Off!

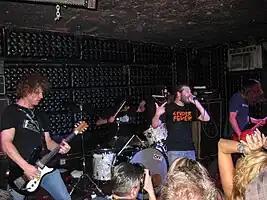
Left to right: Coats, Rubalcaba, Morris, and McDonald in 2012

Off! (stylized as OFF!) was an American hardcore punk supergroup, formed in Los Angeles, California in late 2009 by Circle Jerks/Black Flag singer Keith Morris, Burning Brides frontman Dimitri Coats, Redd Kross bassist Steven Shane McDonald, and Rocket From The Crypt/Hot Snakes drummer Mario Rubalcaba. In 2021, it was announced that the line-up had changed, with McDonald and Rubalcaba replaced by Autry Fulbright II and Justin Brown, respectively. The band were known for playing short, intense punk songs, with "Pitchfork" describing the band as "a vital blast of classic hardcore."